Diplopterol

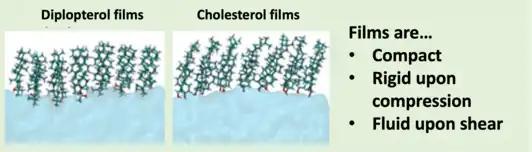
Monolayer-forming properties of diplopterol compared to cholesterol. Figure modified from Wilke et al. 2019.

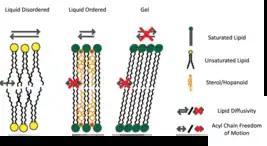

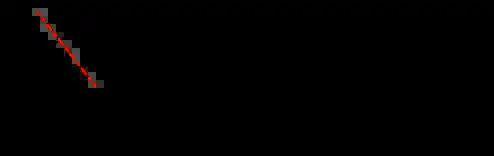
Proposed MS fragmentation pattern for diplopterol.

Some of the most useful techniques for analysis of diplopterol are gas chromatography-mass spectrometry (GC-MS), and GC-MS-MS. These techniques allow for the identification of compounds based on the mass to charge ratios ("m/z") of their ions. Whereas many polyfunctionalized hopanes can only be analyzed by liquid chromatography-mass spectrometry (LC-MS), diplopterol and similar compounds with short side chains are fairly easily volatilized. In general, hopanes display a key spectral fragment with "m/z" 191, corresponding to cleavage across the central C ring. In the case of diplopterol, the alcohol group is often derivatized, either to a trimethylsilyl (TMS) or acetate group. If purification is necessary, diplopterol can typically be separated from other biomarkers by polarity via column chromatography or preparatory thin-layer chromatography (TLC).